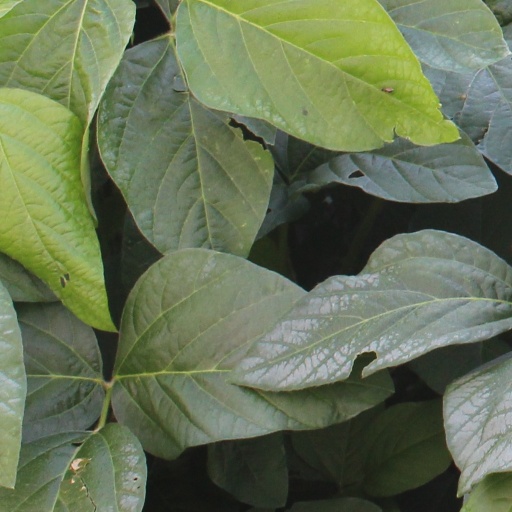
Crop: soybean